Franklin's electrostatic machine

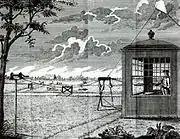
Kite apparatus for safe study of atmospheric electricity and lightning

In 1746, Franklin began working on electrical experiments with Ebenezer Kinnersley after he bought all of Archibald Spencer's electrical equipment that he used in his lectures. Later, he was also associated with Thomas Hopkinson and Philip Syng in experimentation with electricity. In the summer of 1747 they had received an electrical system from Thomas Penn. While no records exists to tell exactly what parts were included in the system, historian J. A. Leo LeMay believes it was a combination of an electricity generating machine, a Leyden jar, a glass tube, and a stool that was electrically insulated from the ground. This gave Franklin a complete system to experiment with generating and storing electricity.